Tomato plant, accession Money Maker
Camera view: vertical (180 deg); turntable rotation: 150 degrees
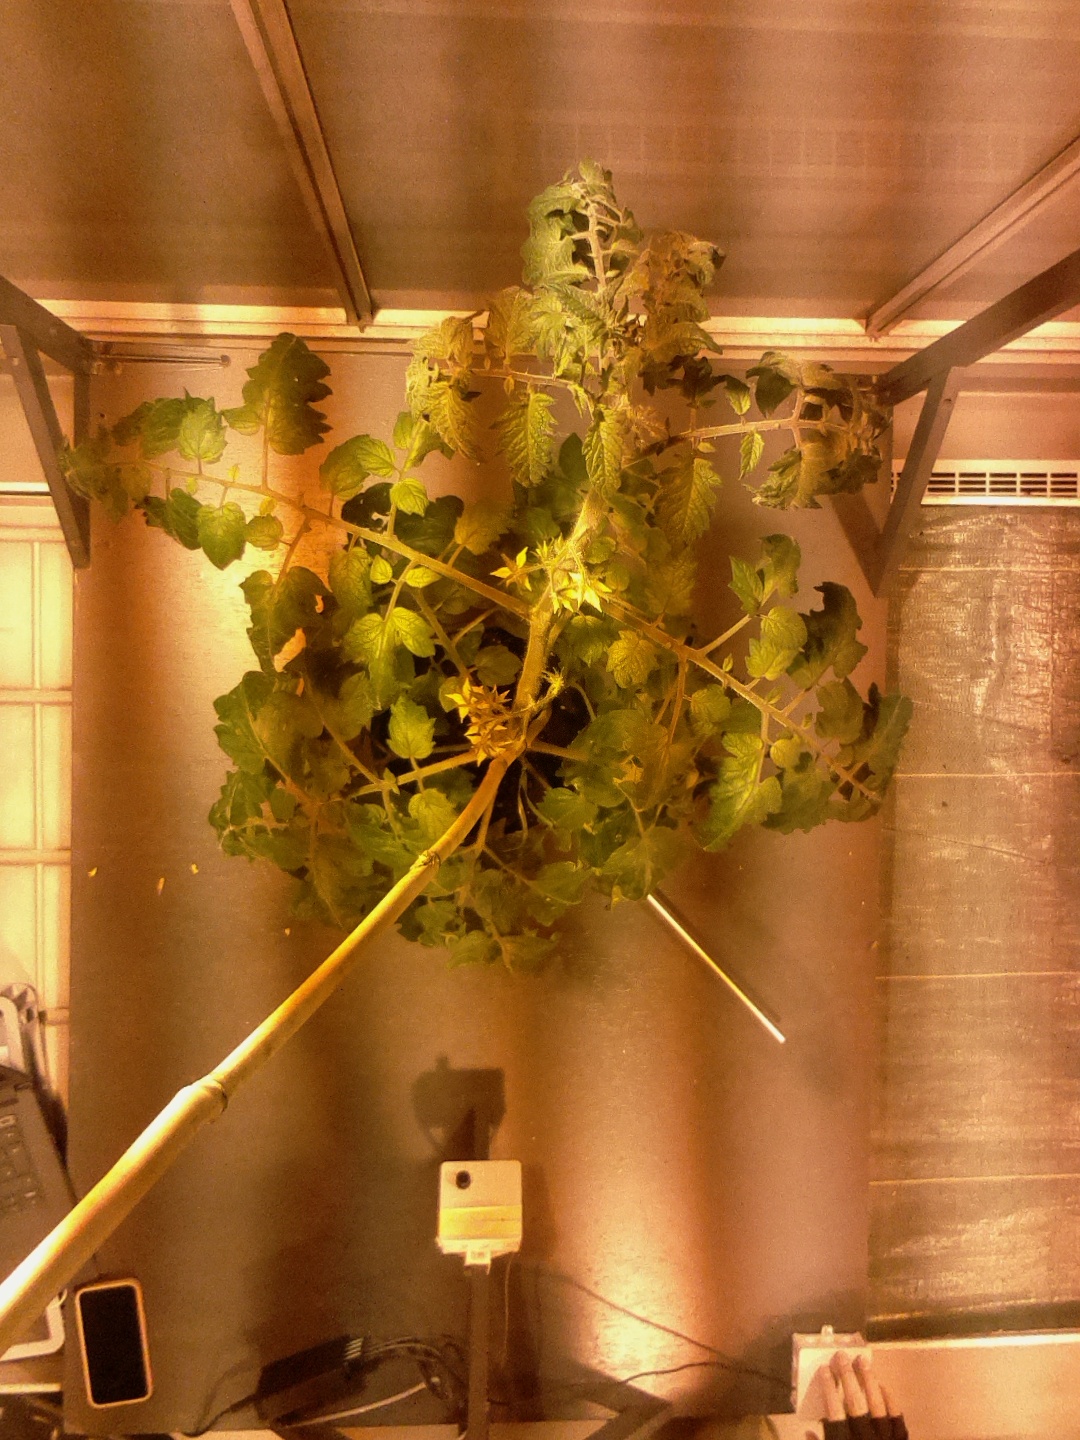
BBCH growth stage 68: Full flowering, 80%-90% of flowers open, more petals falling